Jay Sean

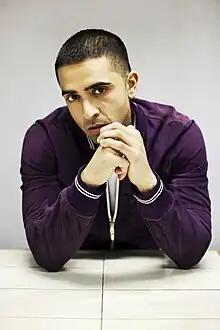
Sean in 2011

Kamaljit Singh Jhooti (born 26 March 1981), known professionally as Jay Sean, is a British singer and songwriter. He debuted in the UK's Asian Underground scene as a member of the Rishi Rich Project with "Dance with You", which reached No. 12 on the UK Singles Chart in 2003. This led to him being signed to Virgin Records and having two UK top 10 hits as a solo artist in 2004: "Eyes on You" at No. 6 and "Stolen" at No. 4. They were included in his critically acclaimed debut album "Me Against Myself" which, though only moderately successful in the UK, sold more than two million copies across Asia and remains his most successful album to date. Alongside the Rishi Rich Project, Sean was a pioneer of Bhangra-R&B fusion, which his debut album helped popularize among the worldwide South Asian diaspora.